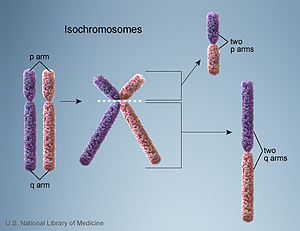
Kromosommutation / Skitser over nogle kromosommutationer
Kromosommutationer er ændringer i dele af kromosomer, der omfatter mere end et gen. Kromosommutationer indebærer manglende eller tilføjede dele af kromosomalt DNA eller en uregelmæssig fordeling af dette. Det kan stamme fra et atypisk antal kromosomer eller en strukturel abnormalitet i en eller flere kromosomer. Kromosommutationer kan undersøges ved at sammenligne med en "normal" karyotype ved forskellige typer af genetiske undersøgelser. Baggrunden for kromosommutationer er som oftest fejl i celledeling i enten meiose eller mitose, og afhængigt af tidspunktet eller typen af denne mutation, kan den overføres til cellens afkom.